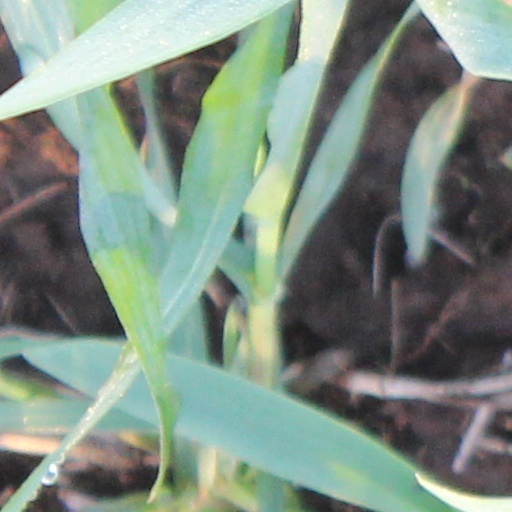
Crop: wheat